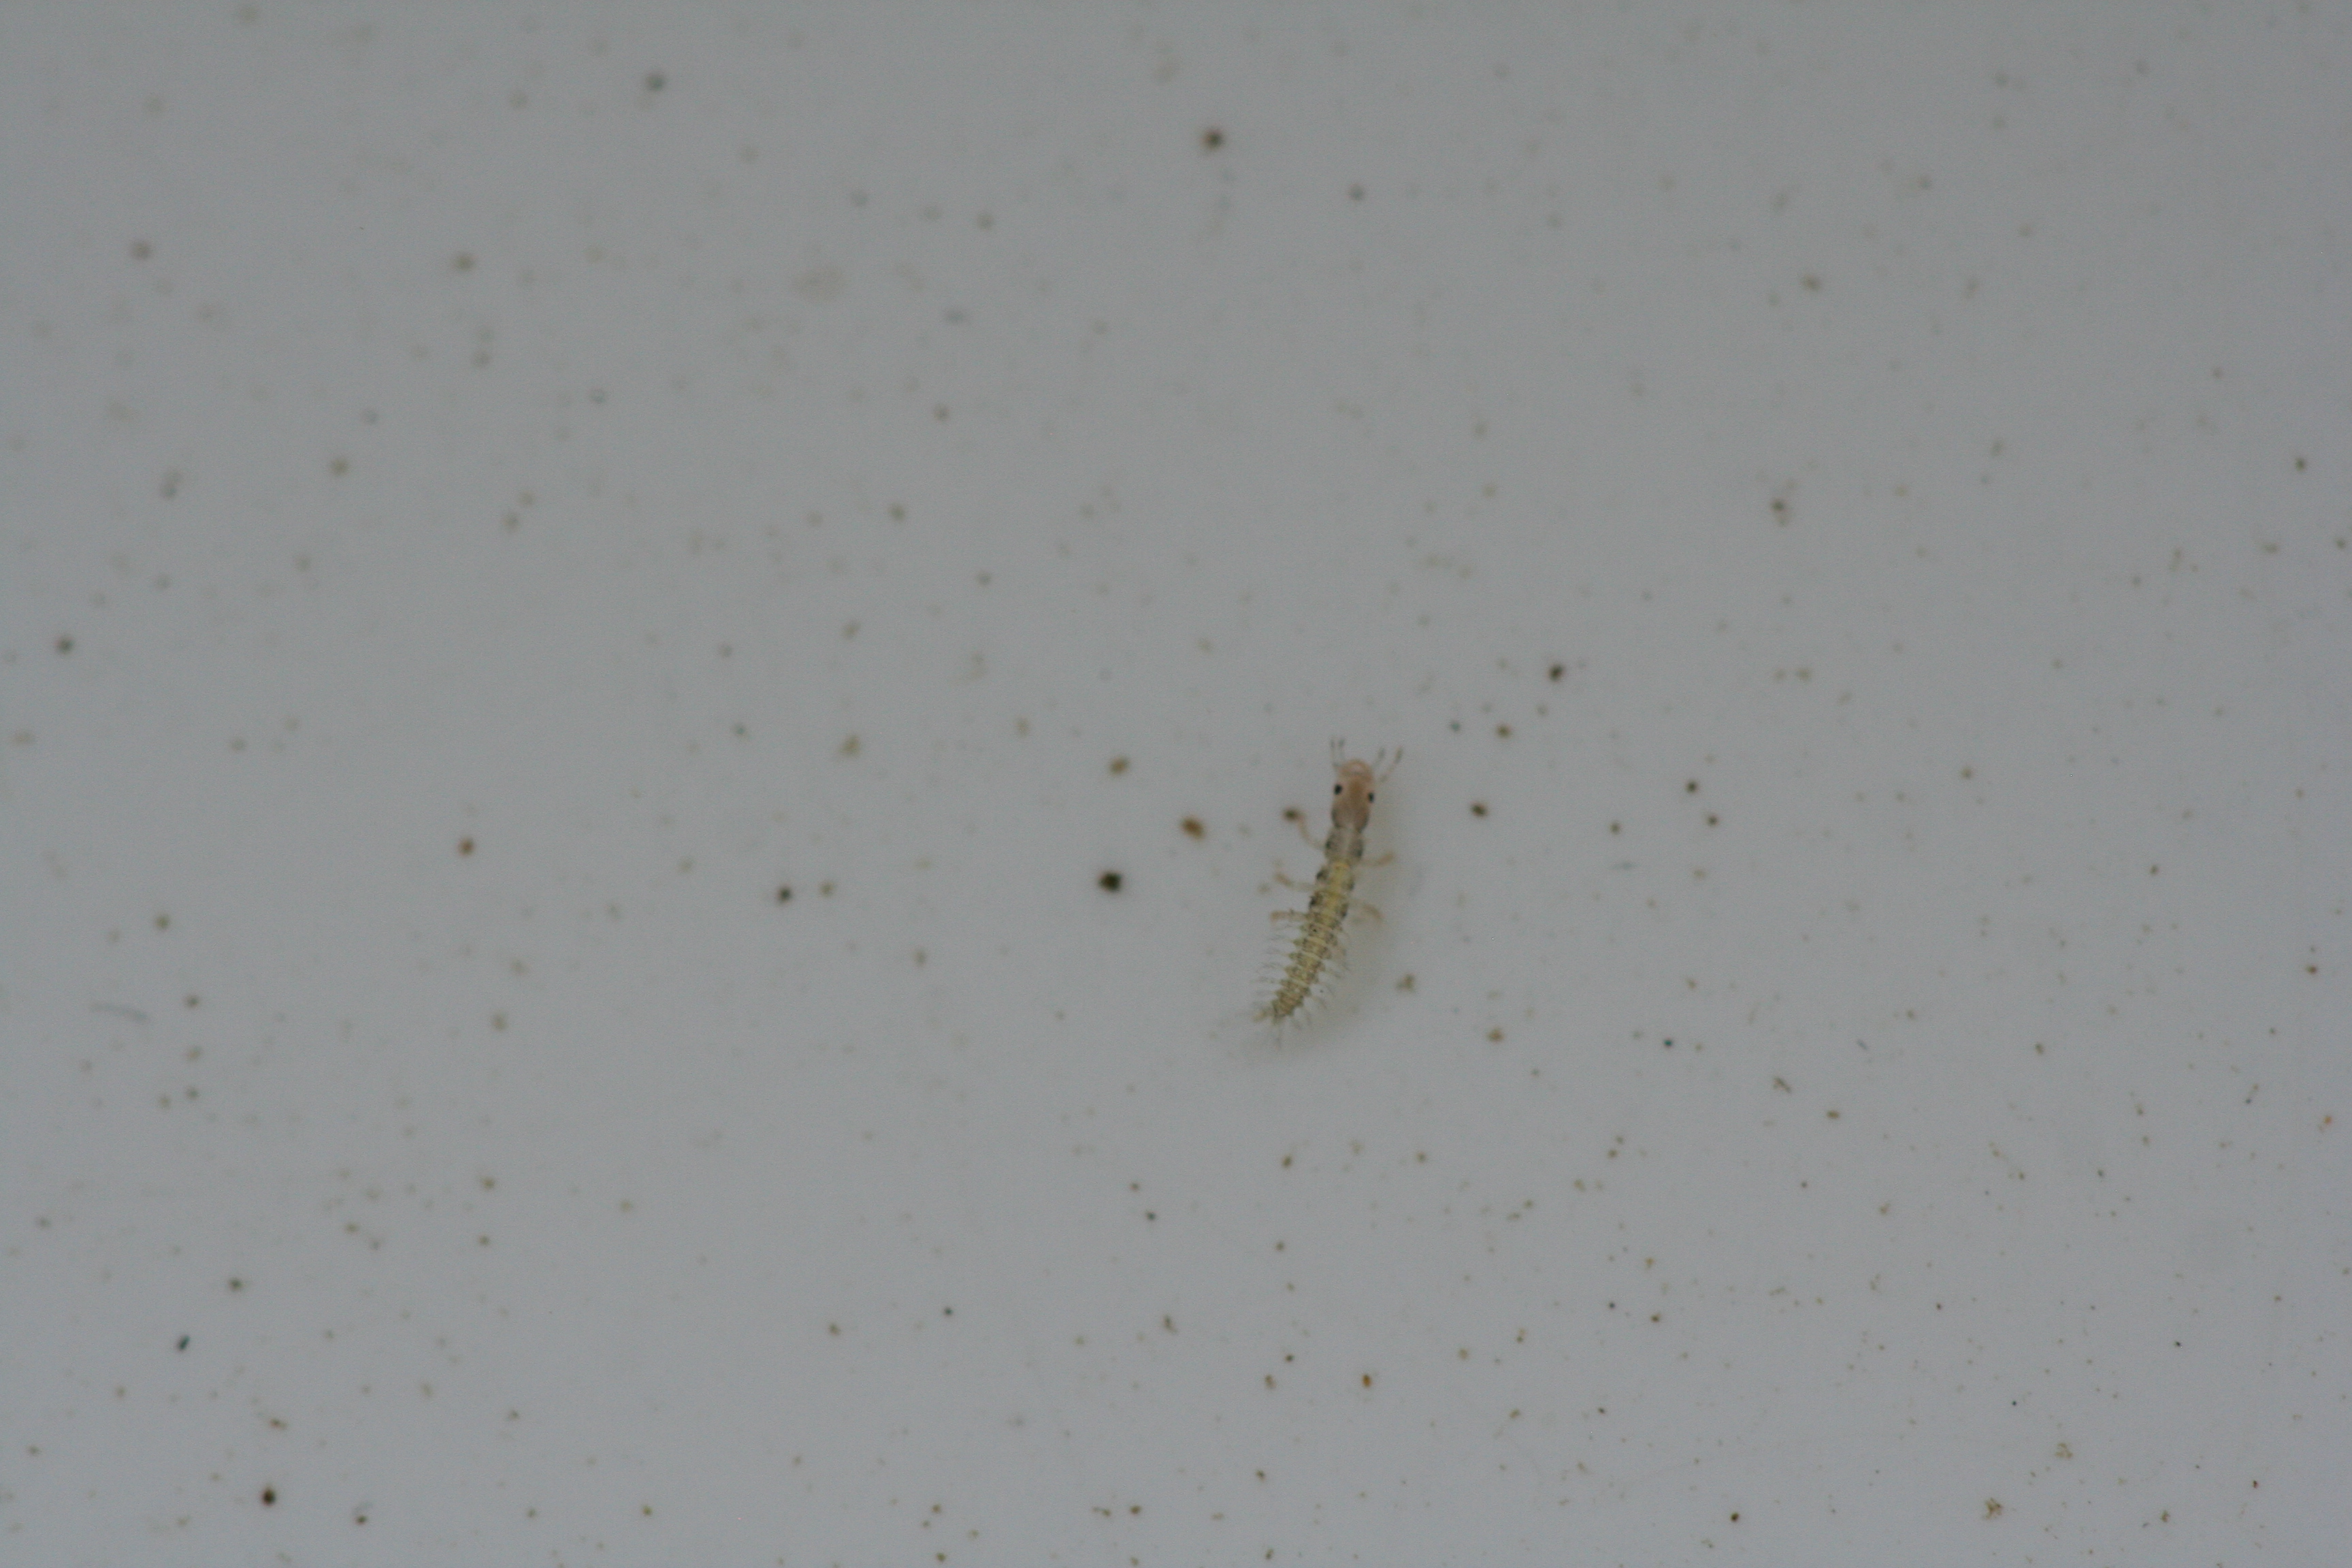
Macroinvertebrate group: bugs_and_beetles